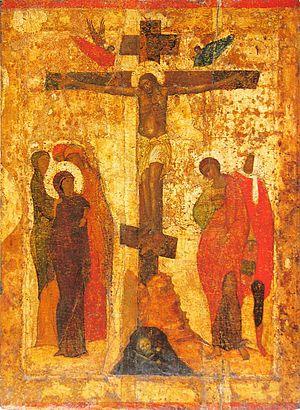
La Crucifixion de Pavlovo-Obnorski est une icône qui provient du Monastère Saint-Paul de l’Obnora dans l'oblast de Vologda en Russie. Elle fait partie du registre des fêtes de l'iconostase de la Cathédrale de la Trinité du monastère.